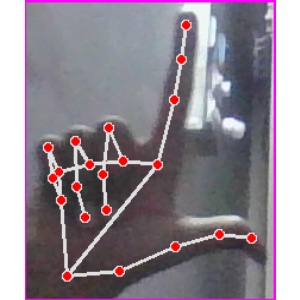
अक्षर: ल